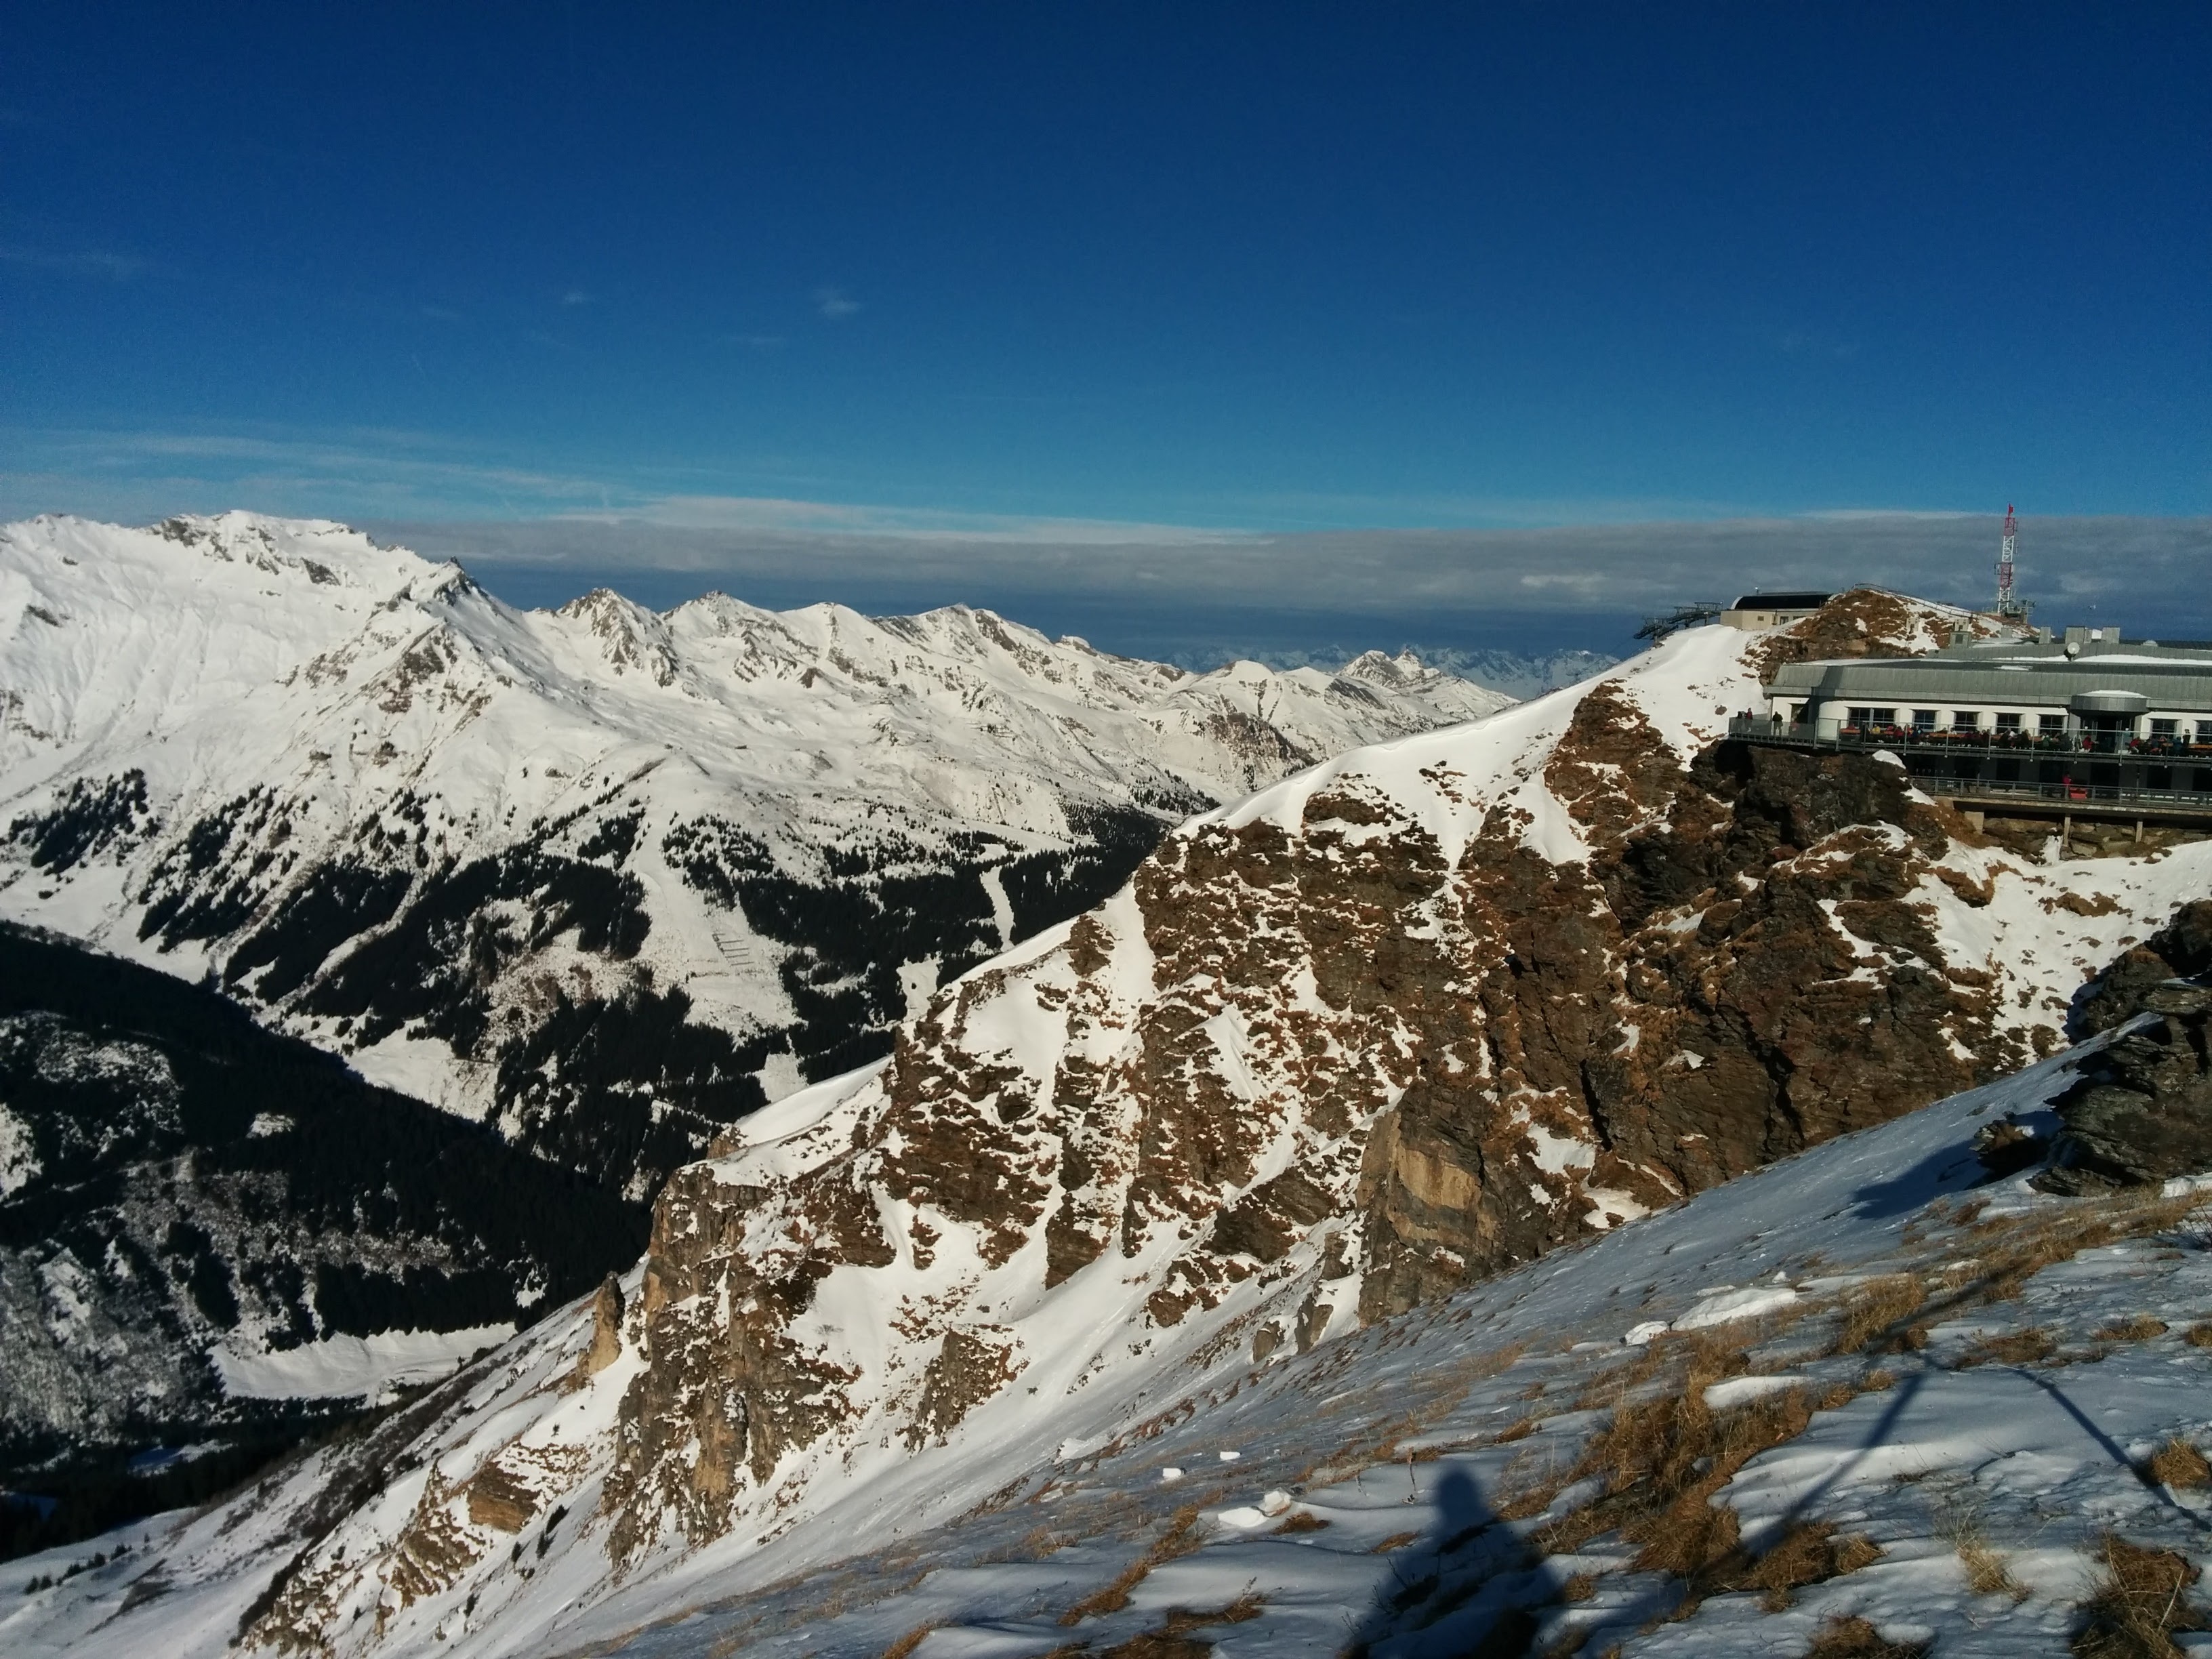
mountain, snow, winter, mountain range, weather, skiing, season, ridge, summit, winter sport, resort, alps, plateau, piste, landform, mountain pass, ski mountaineering, geographical feature, mountainous landforms, geological phenomenon